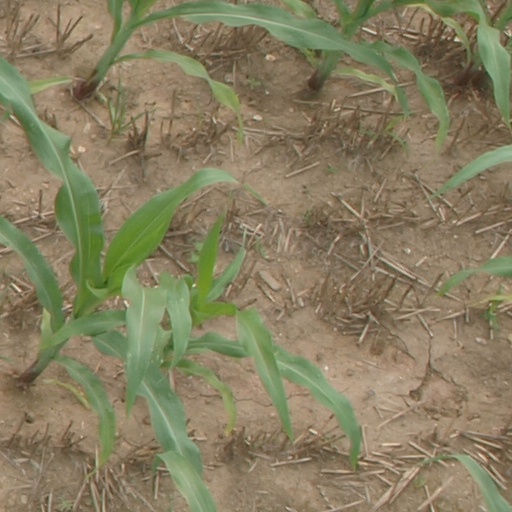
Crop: maize; corn